C3orf38

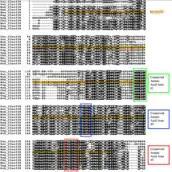
Multiple sequence alignment of C3orf38 protein in humans and various orthologs showing DUF conservation. MSA created using BoxShade tools.

The C3orf38 protein is 329 amino acids in length. A large domain of unknown function, DUF4518, encompasses majority of the C3orf38 protein. This domain is a part of the protein family pfam15008, which is thought to be involved in apoptosis regulation. This pfam15008 is the only member of the cl20886 superfamily. While the C3orf38 protein does not have any abnormal amino acid abundance as a whole, the DUF4518 has a high abundance of histidines and a low abundance of serines, according to compositional analysis. The predicted molecular weight of the entire C3orf38 protein is 37.0 kD and the isoelectric point is 6.01. The DUF4518 contained inside the C3orf38 protein has a predicted molecular weight of 31 kD and an isoelectric point of 6.49.